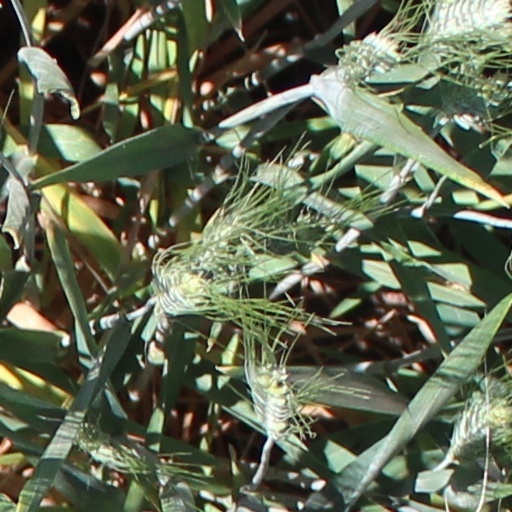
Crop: wheat